2015–16 Boise State Broncos men's basketball team

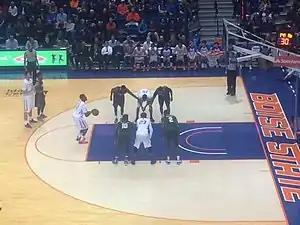
Mikey Thompson attempts a free throw vs. Colorado State on 1/2/16.

The Mountain West released their conference schedule on June 24. Games may be moved to accommodate TV. Their full schedule was released on September 15.